Me Before You (novel)

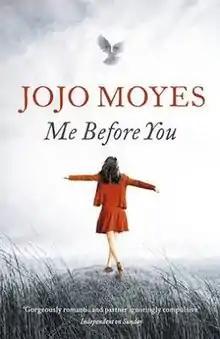
First edition

Me Before You is a romance novel written by Jojo Moyes. The book was first published on 5 January 2012 in the United Kingdom. A sequel titled "After You" was released on 24 September 2015 through Pamela Dorman Books.